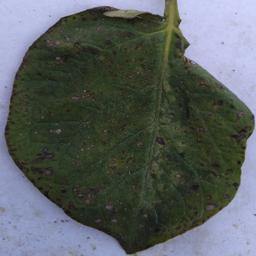
Etiqueta: Tizon_Temprano